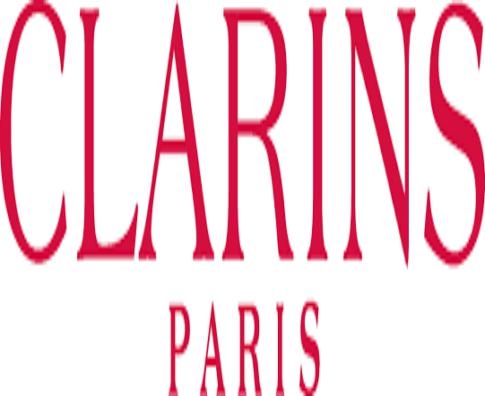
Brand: clarins
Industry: Necessities